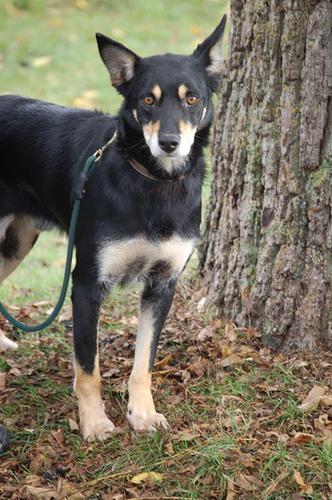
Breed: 209-n000049-kelpie